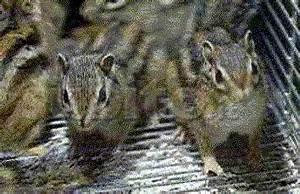
squirrel